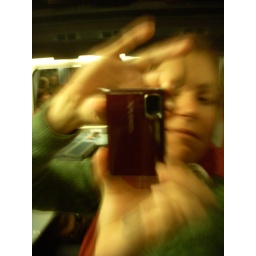
Self-portrait in train window